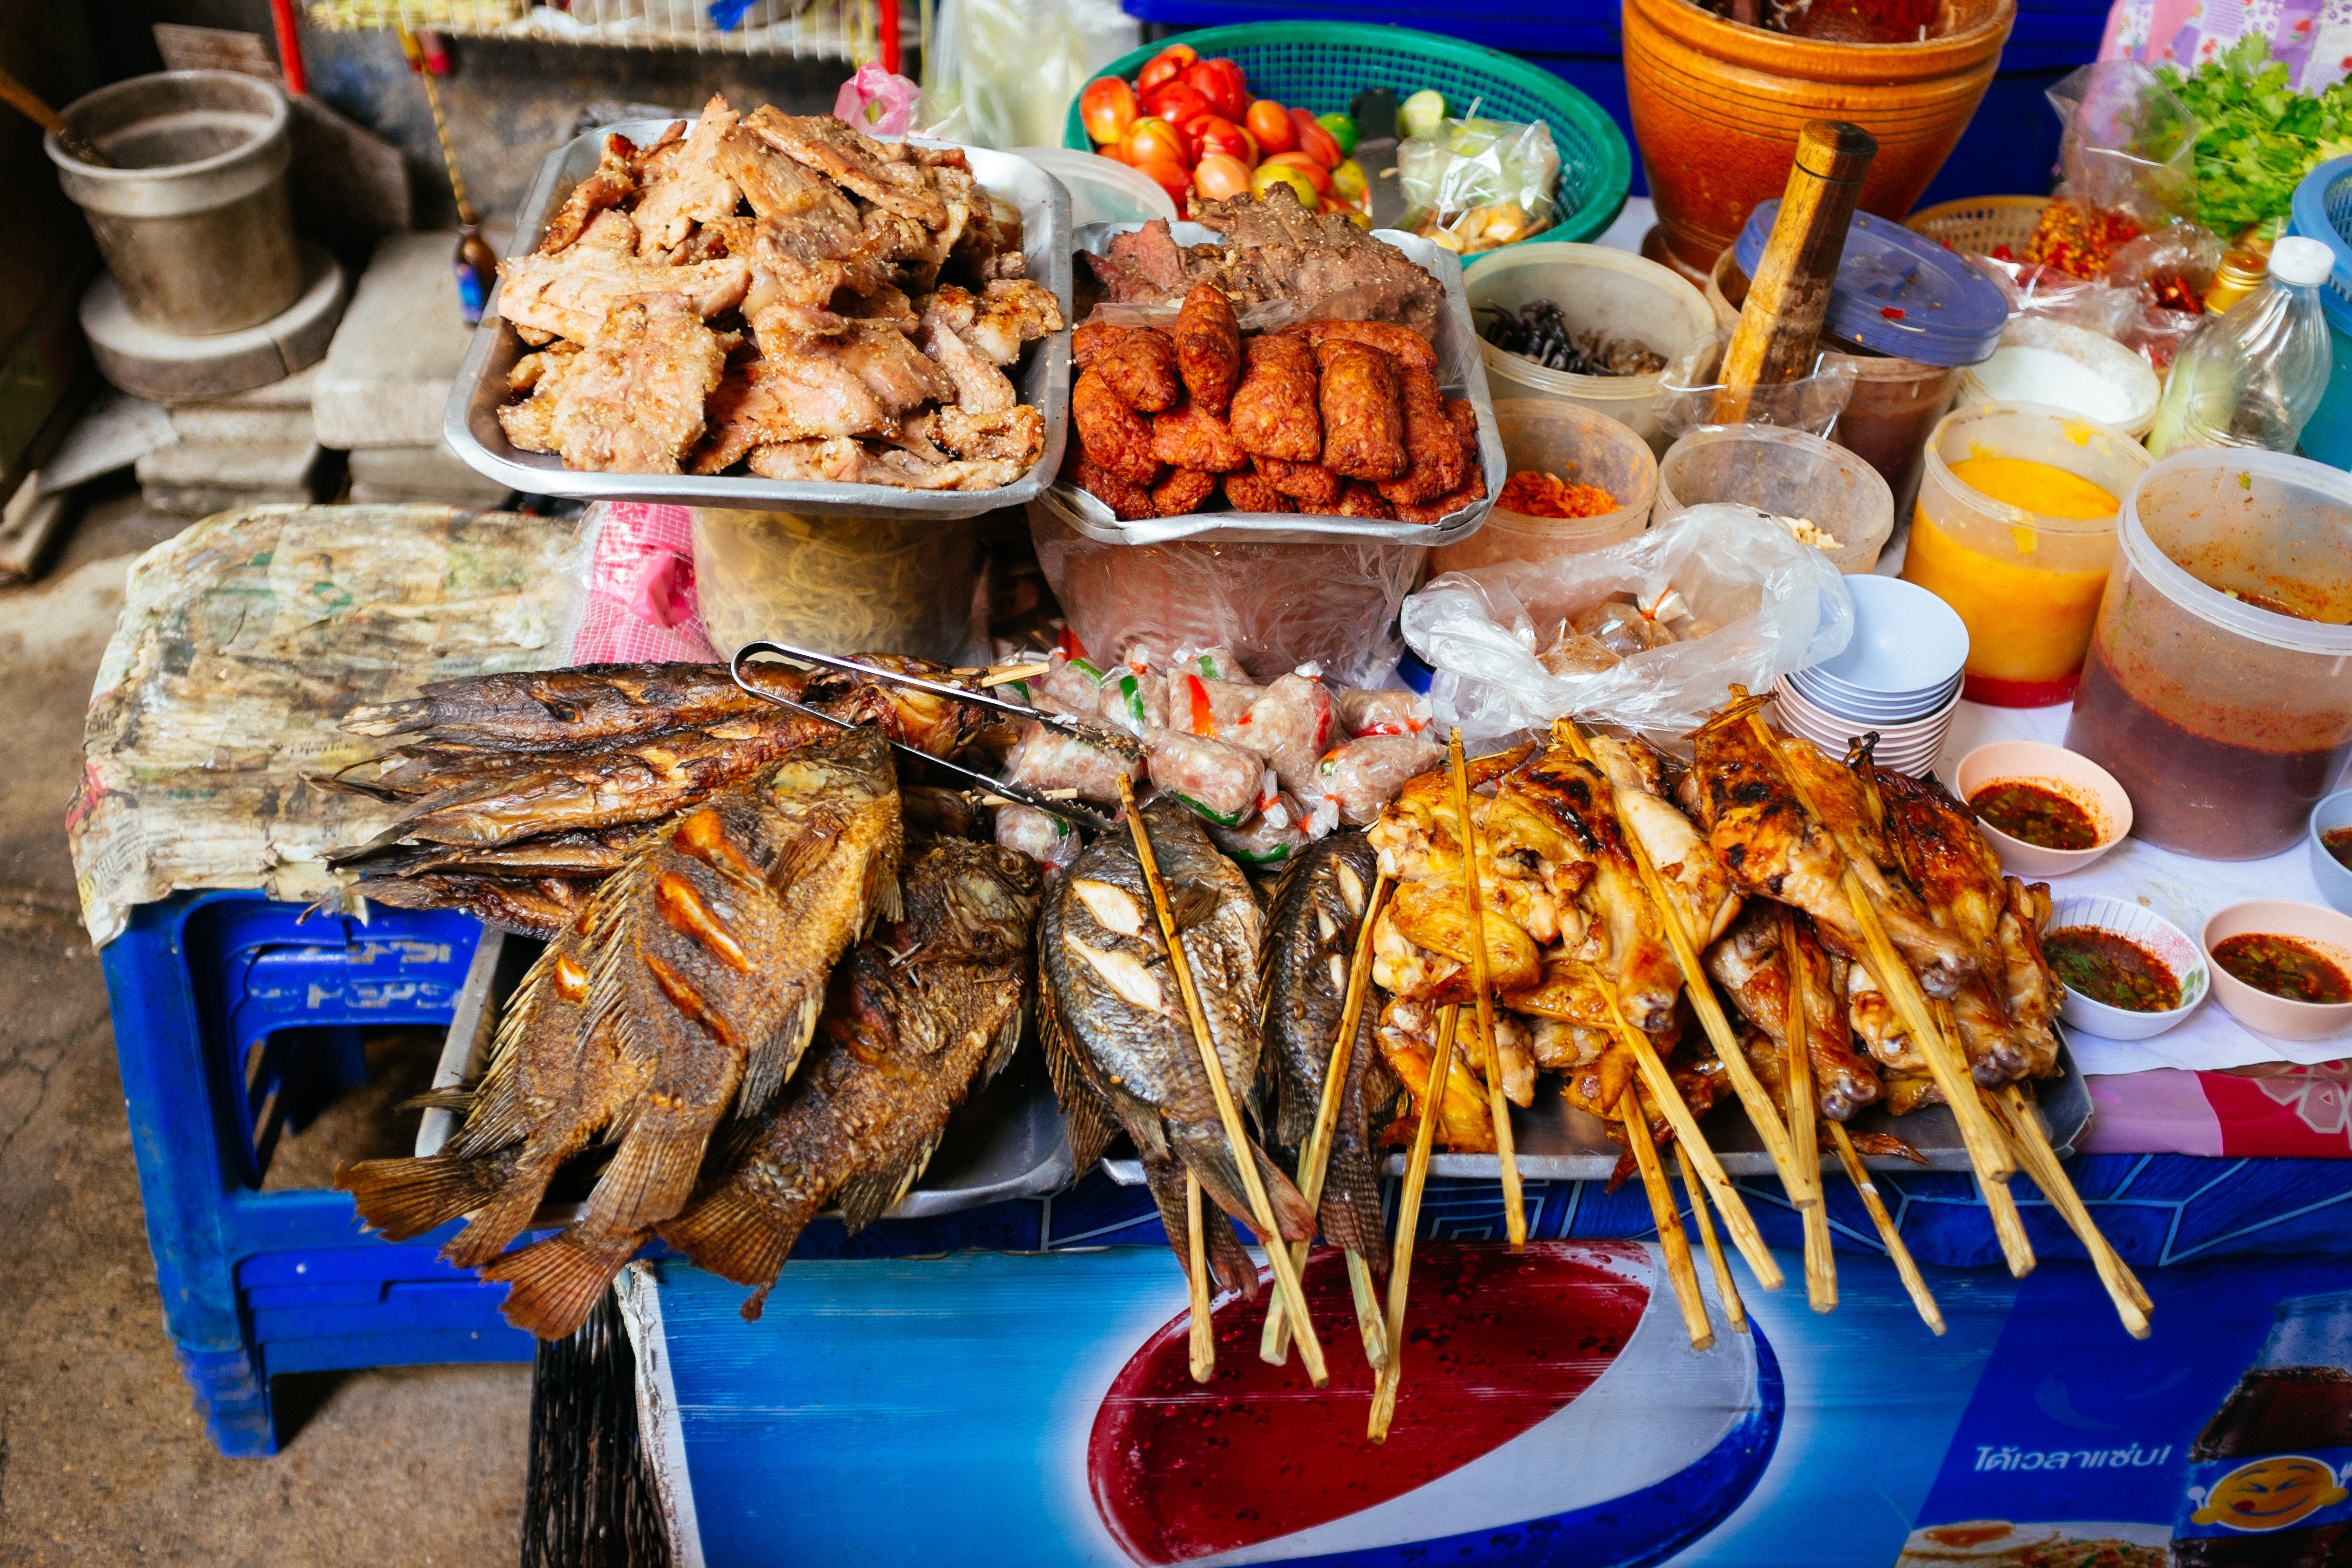
dish, meal, food, seafood, fish, cuisine, seafood boil